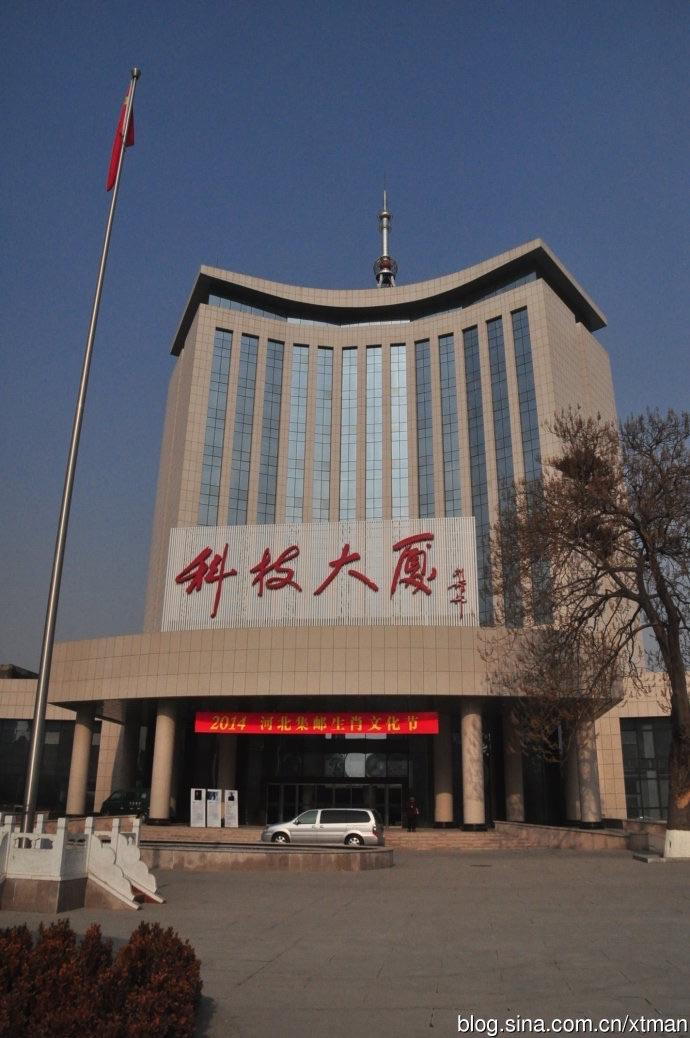
地标名称：科技大厦
所在城市：石家庄市·裕华区